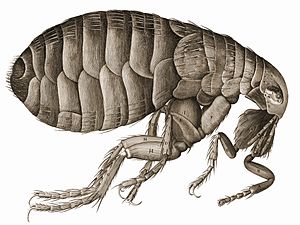
Lopper
LoppeTegning fra Robert Hooke: Micrographia
En loppe er et lille vingeløst insekt der lever som parasit ved at suge blod fra pattedyr og fugle.